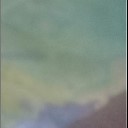
Label: Leaf_rust